Gustave Doré

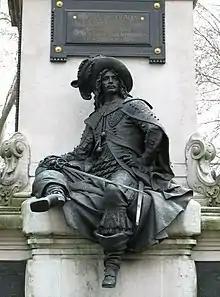
d'Artagnan on Doré's monument to Alexandre Dumas, père in Paris

Doré was born in Strasbourg on 6January 1832. At the age of15, he began his career working as a caricaturist for the French paper "Le journal pour rire". The illustrations of J. J. Grandville have been noted as an influence on his work. Wood-engraving was his primary method at this time. In the late 1840s and early 1850s, he made several text comics, like "Les Travaux d'Hercule" (1847), "Trois artistes incompris et mécontents" (1851), "Les Dés-agréments d'un voyage d'agrément" (1851) and "L'Histoire de la Sainte Russie" (1854). Doré subsequently went on to win commissions to depict scenes from books by Cervantes, Rabelais, Balzac, Milton, and Dante. He also illustrated "Gargantua et Pantagruel" in 1854.